1948 Palestine war

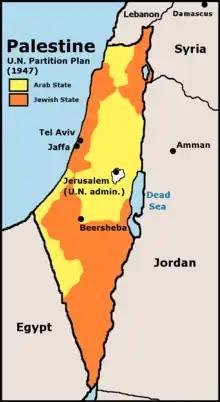
The 1947 UN Partition Plan recommended dividing Palestine into a Jewish state and an Arab state.

Particularly after the White Paper of 1939, the Zionist paramilitary organizations Irgun, Lehi, and Haganah carried out a campaign of acts of terror and sabotage against British rule. Among these attacks was the 1946 King David Hotel bombing carried out by the Irgun which killed 91 people.